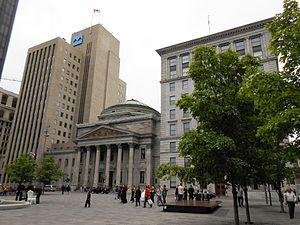
Le siège social de la Banque de Montréal, au 129, rue Saint-Jacques à Montréal. Construit en 1845 sur des plans de John Wells.
Les égouts de Montréal sont un réseau de près de 5 000 kilomètres de conduits souterrains collectant et évacuant les eaux de ruissellement provenant principalement des pluies ainsi que les eaux usées produites par les activités humaines sur le territoire de l’île de Montréal et de l’île Bizard.